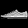
Label: Sneaker